Straumsnes, Møre og Romsdal

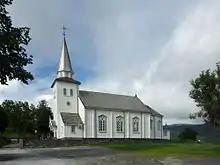
Straumsnes Church

The village lies along County Road 298, about north of the junction with the European route E39 highway. The lake "Storvatnet" lies just north of the village.